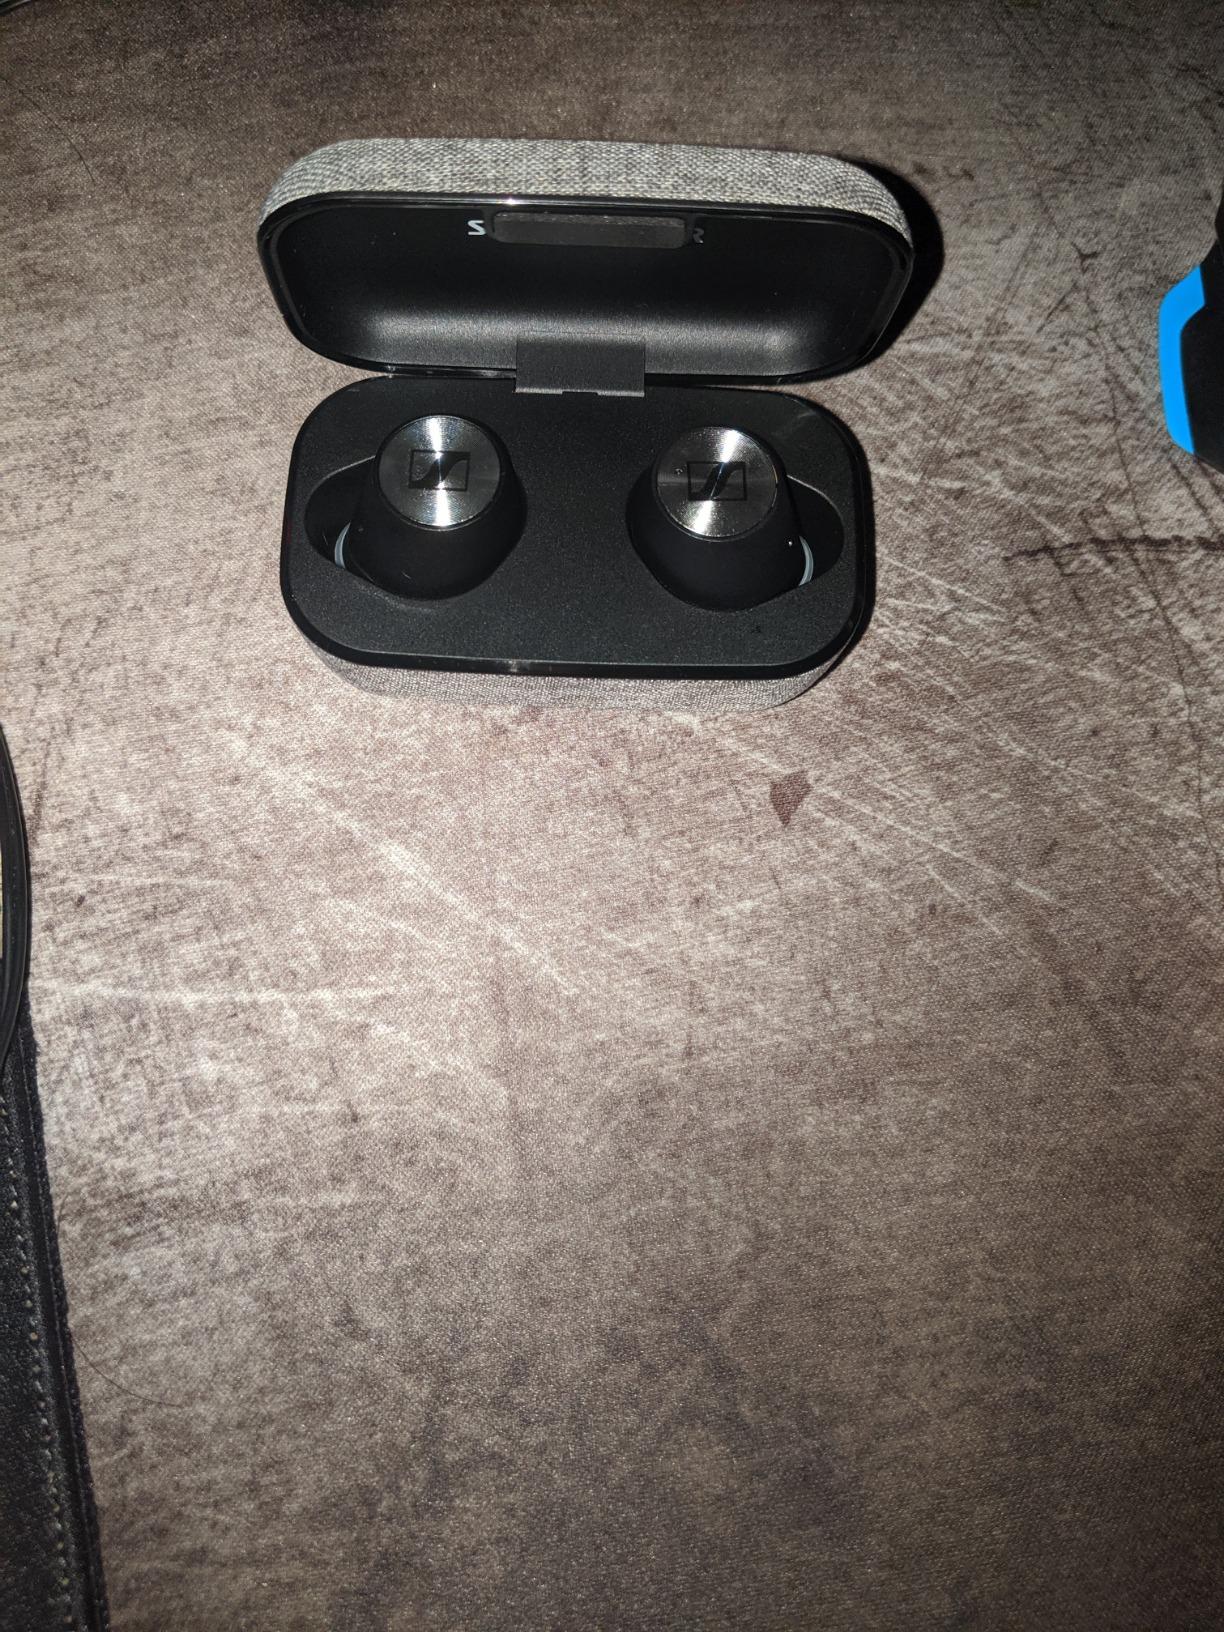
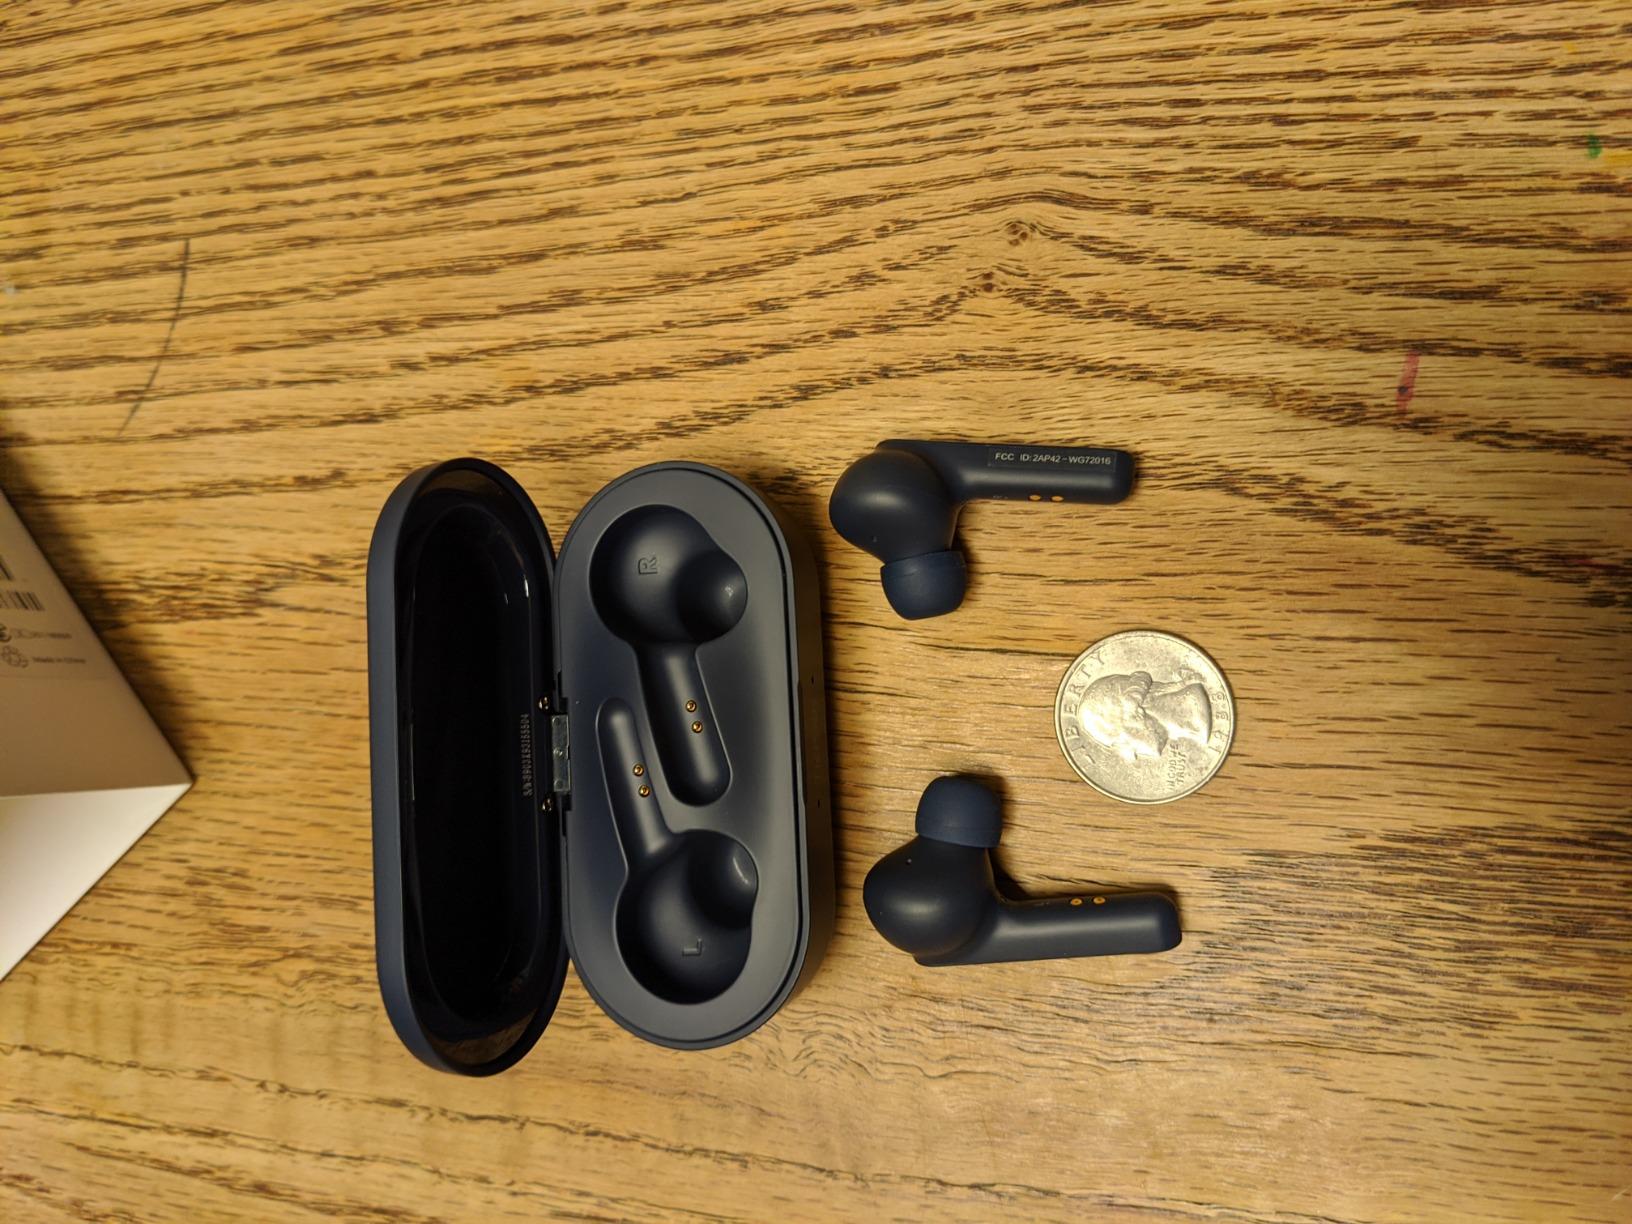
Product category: earbuds
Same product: no